CapMetro Bus

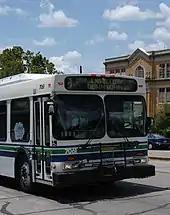
CapMetro Bus in former livery

The majority of the current bus fleet consists of vehicles produced by two manufacturers, Gillig and New Flyer, with only relatively small generational design variations, most visibly in the use of flip-dot destination displays on older series versus LED displays on newer buses. A few smaller series of buses were acquired from other manufacturers, notably Optima (used preferentially on MetroRail shuttles) and MCI (used on express services). Older bus series produced by TMC and Blue Bird are no longer in service.